Paul Révoil

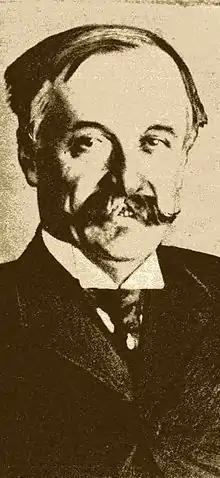
Paul Révoil by Eugène Pirou

He accepted the job in Algeria after some resistance, pleading poor health and the need to settle important issues in Morocco.